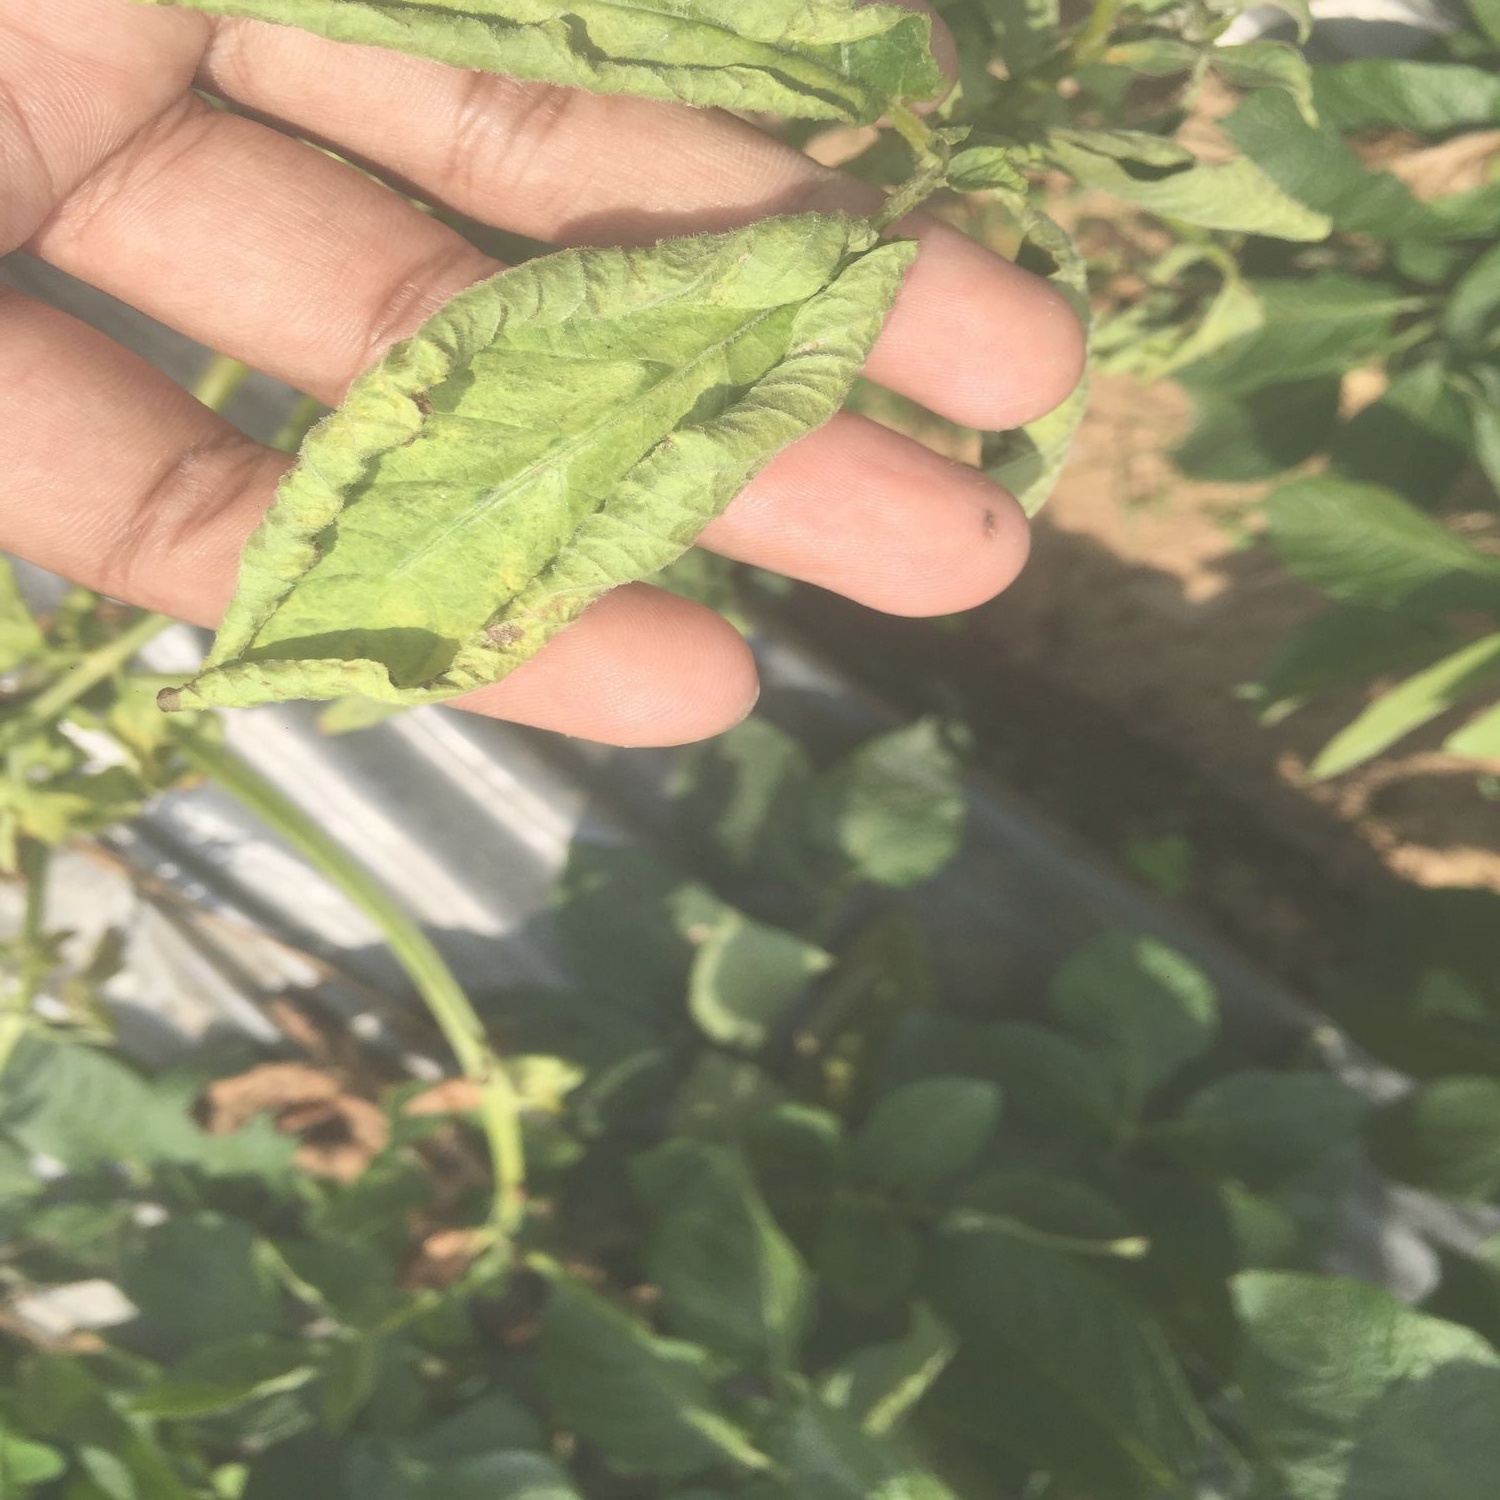
Etiqueta: Pudricion_Parda